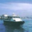
Label: ship